Main campus of the Georgia Institute of Technology

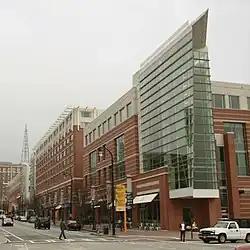
A view of Technology Square

Technology Square, also known as "Tech Square", is located across the Downtown Connector and embedded in the city east of East Campus. Opened in August 2003 at a cost of $179 million, the district was built over run-down neighborhoods and has sparked a revitalization of the entire Midtown area. Connected by the recently renovated Fifth Street Bridge, it is a pedestrian-friendly area comprising Georgia Tech facilities and retail locations. One complex contains the College of Business Building, holding classrooms and office space for the Scheller College of Business, as well as the Georgia Tech Hotel and Conference Center and the Georgia Tech Global Learning Center. Another part of Tech Square, the privately owned Centergy One complex, contains the Technology Square Research Building (TSRB), holding faculty and graduate student offices for the College of Computing and the School of Electrical and Computer Engineering, as well as the GVU Center, a multidisciplinary technology research center. The "Advanced Technology Development Center" (ATDC) is a science and business incubator, run by the Georgia Institute of Technology, and is also headquartered in Technology Square's Centergy One complex.